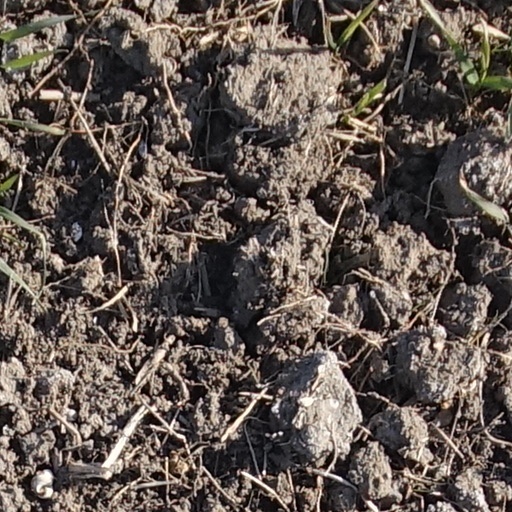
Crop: wheat